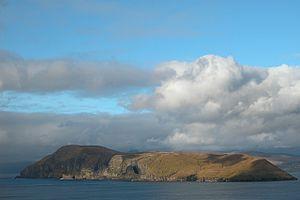
Cet article recense les îles et îlots formant l'archipel des Féroé.